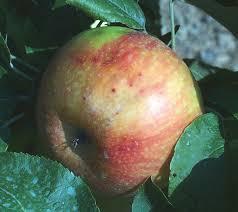
Label: apples